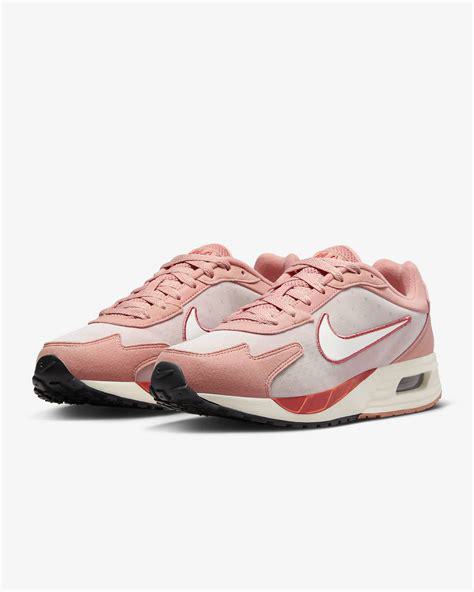
Brand: Nike
Model: Air Max Solo